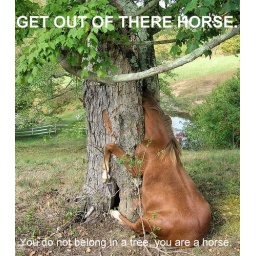
horse in tree